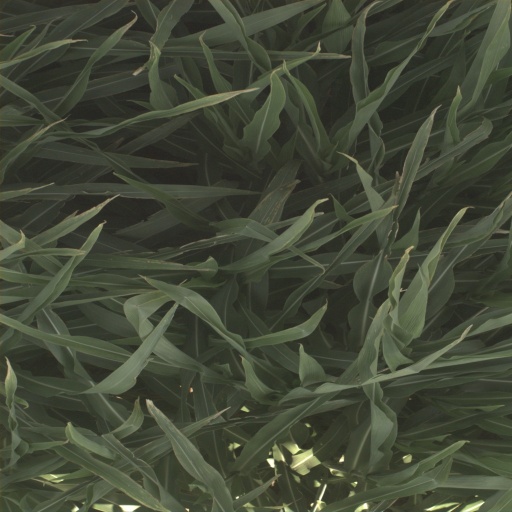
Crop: sorghum